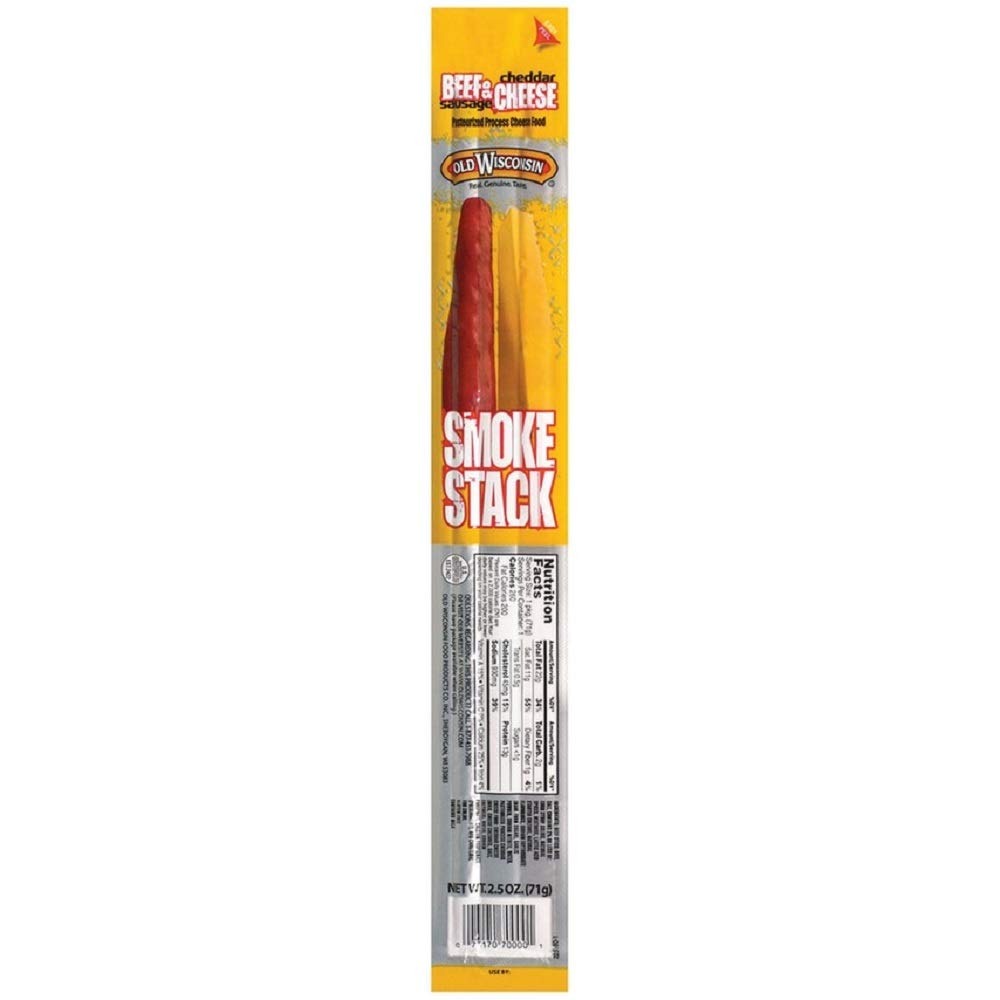
Item Name: Old Wisconsin Smoke Stack Sausage & Cheese, Sticks
Bullet Point 1: Sausage sticks are made with the same legendary hardwood-smoked flavor and high-quality ingredients as our snack sticks
Bullet Point 2: With four delicious flavor combinations, our smoke stack products fit virtually any consumer taste profile: beef and cheddar, beef and jalapeno, turkey and cheddar, bold and smoked chipotle
Bullet Point 3: Gluten Free, contain zero trans fat, and have no MSG added
Bullet Point 4: Includes Wisconsin cheese that is certified by the Wisconsin Milk Marketing Board
Value: 45.0
Unit: Ounce

Price: 2.965